Derwin Martina

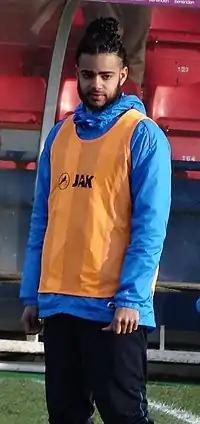
Martina warming up for York City in 2017

Derwin Martina (born 19 July 1994) is a professional footballer who plays as a right-back.